José Guirao

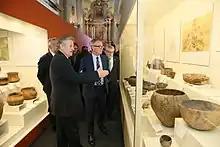
Guirao visiting the exhibition 'aTempora Talavera. Six thousand years of ceramics in Castilla-La Mancha" in Talavera de la Reina, 2019

In June 2018, Guirao was chosen to succeed Màxim Huerta as Minister of Culture and Sport, after Huerta's resignation and took office on 14 June.